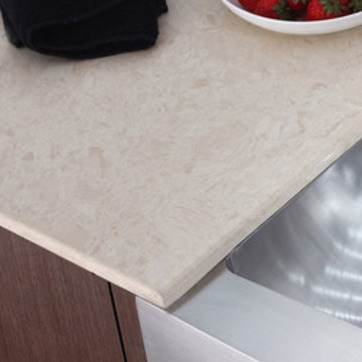
Material: polishedstone